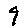
Label: 9